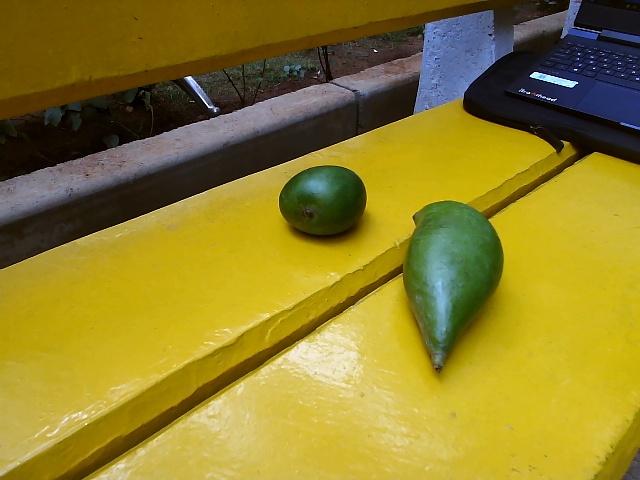
Label: Raw_Mango